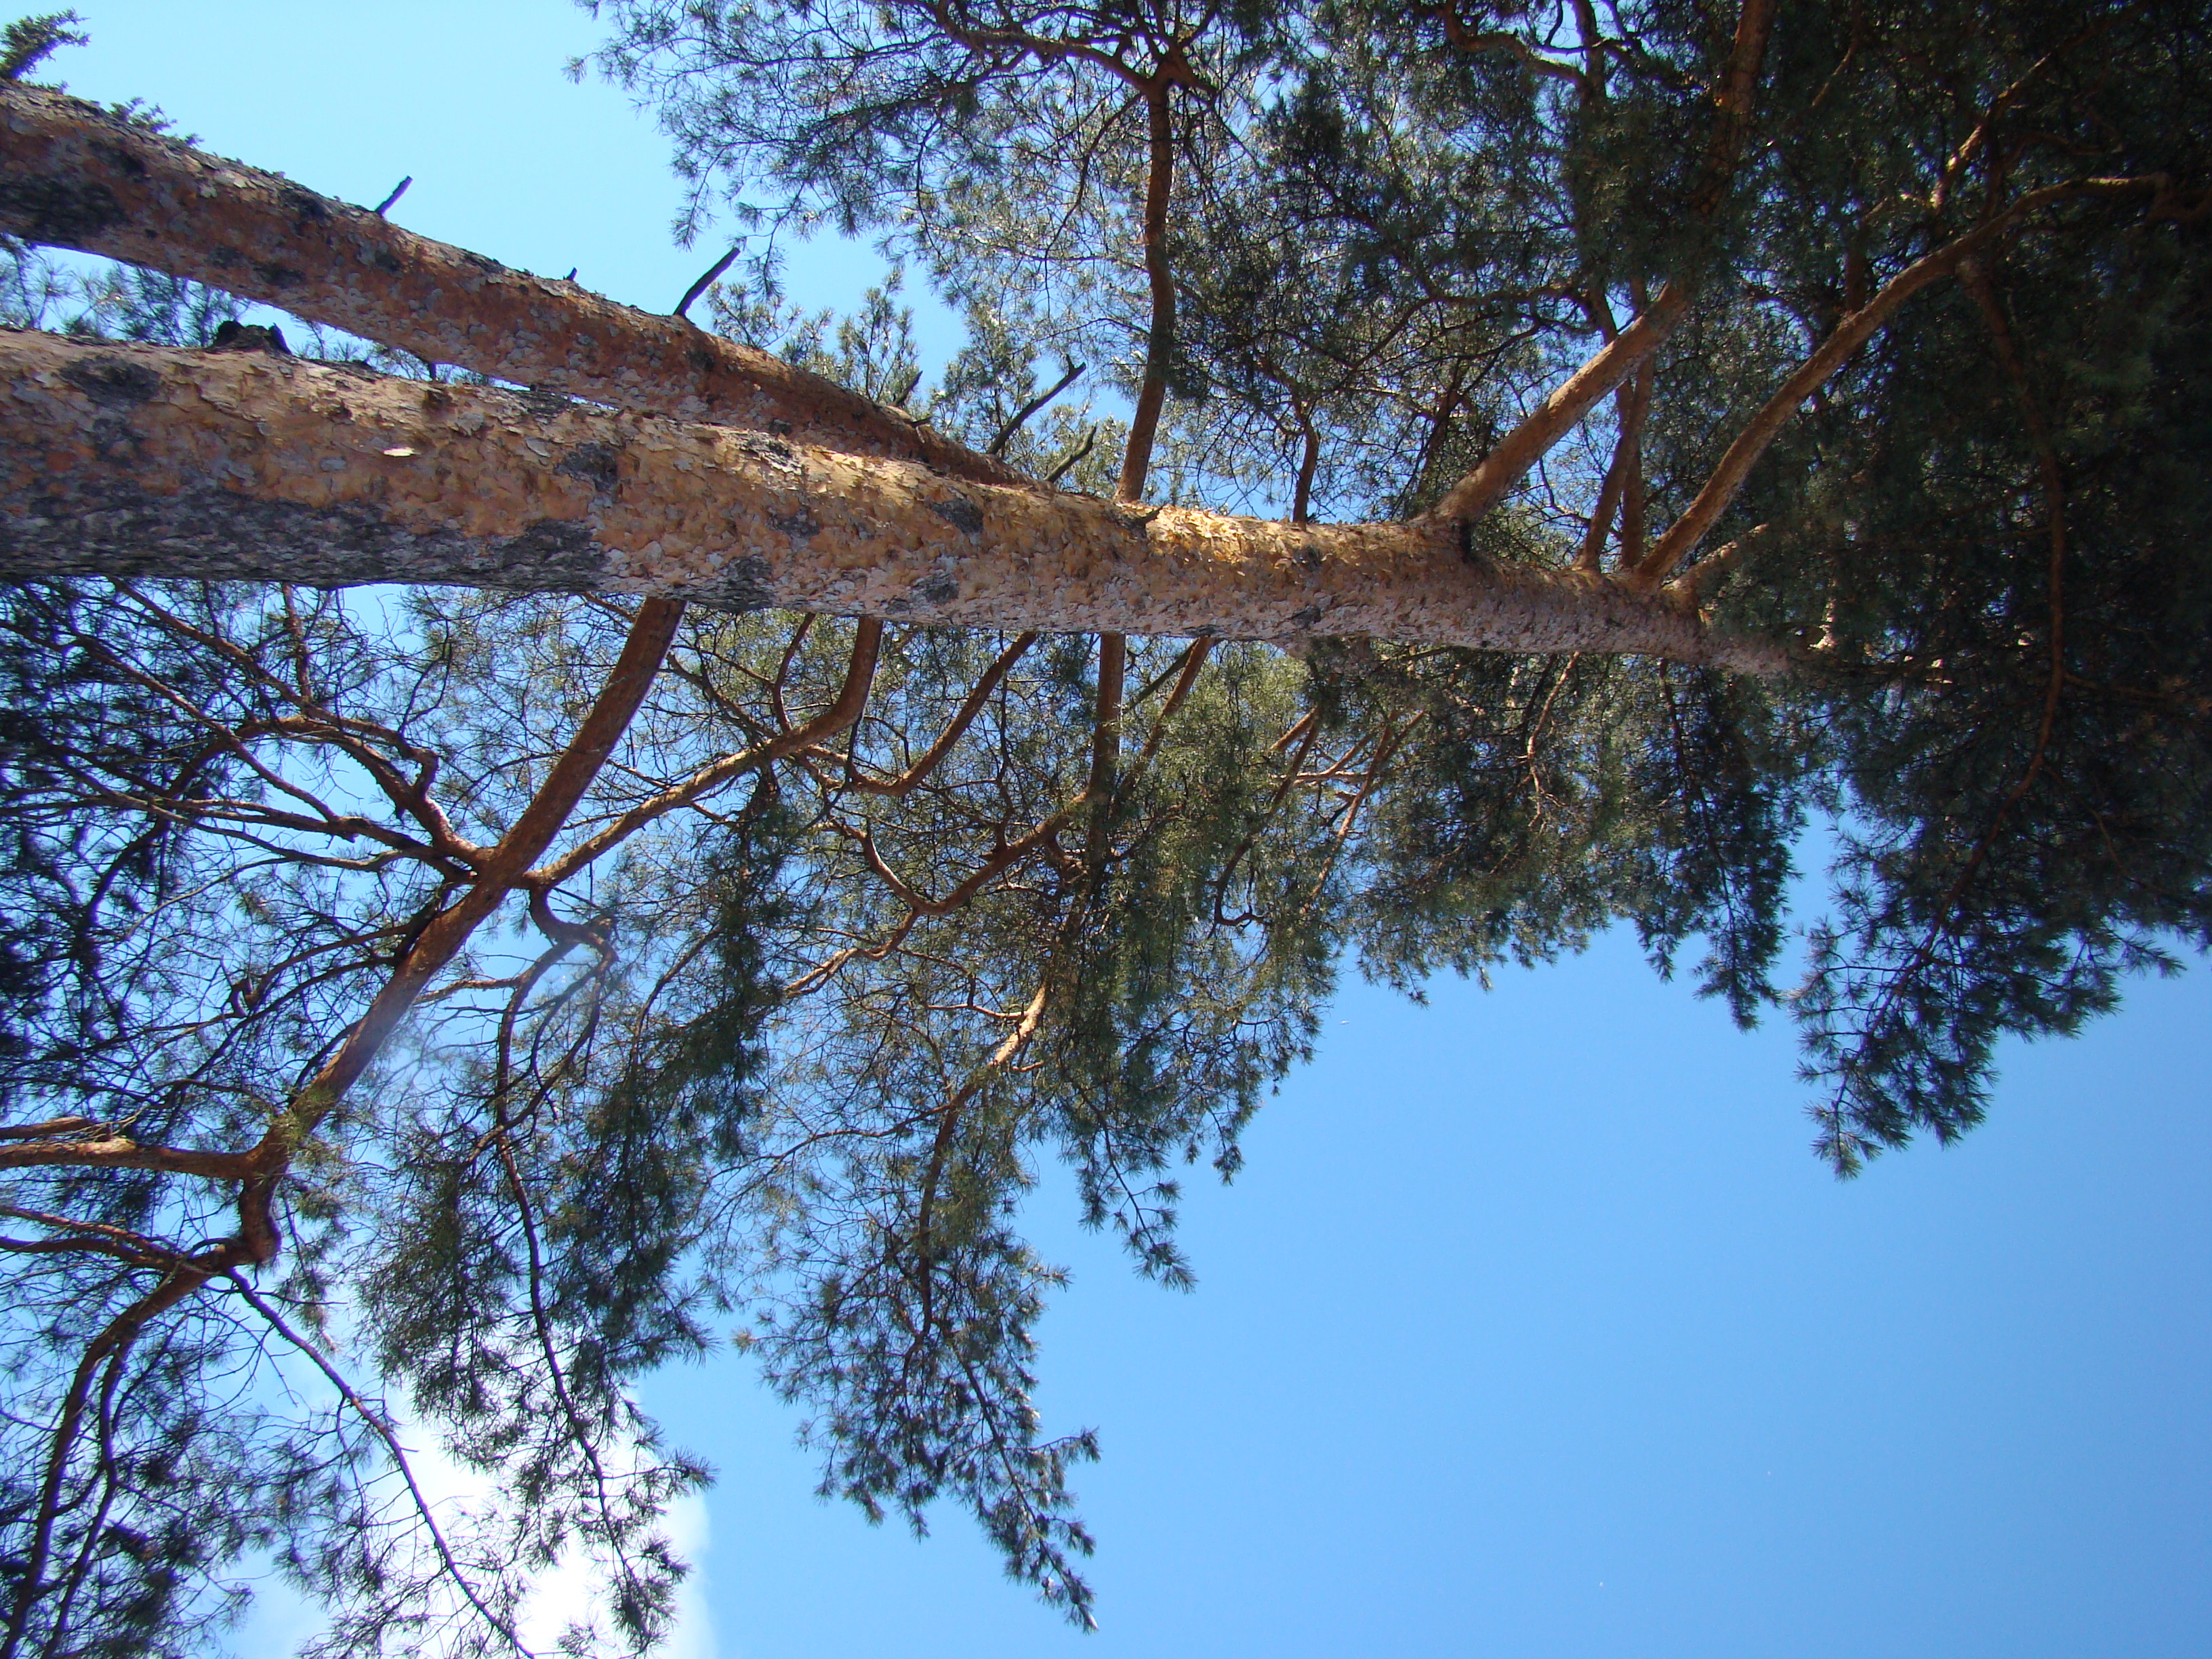
tree, nature, forest, branch, snow, winter, plant, sky, sunlight, leaf, reflection, autumn, season, cool image, sony, russia, woodland, moscowregion, dsc, h9, dsch9, peredelkino, woody plant